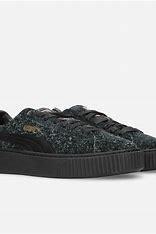
Brand: Puma
Model: Suede Platform